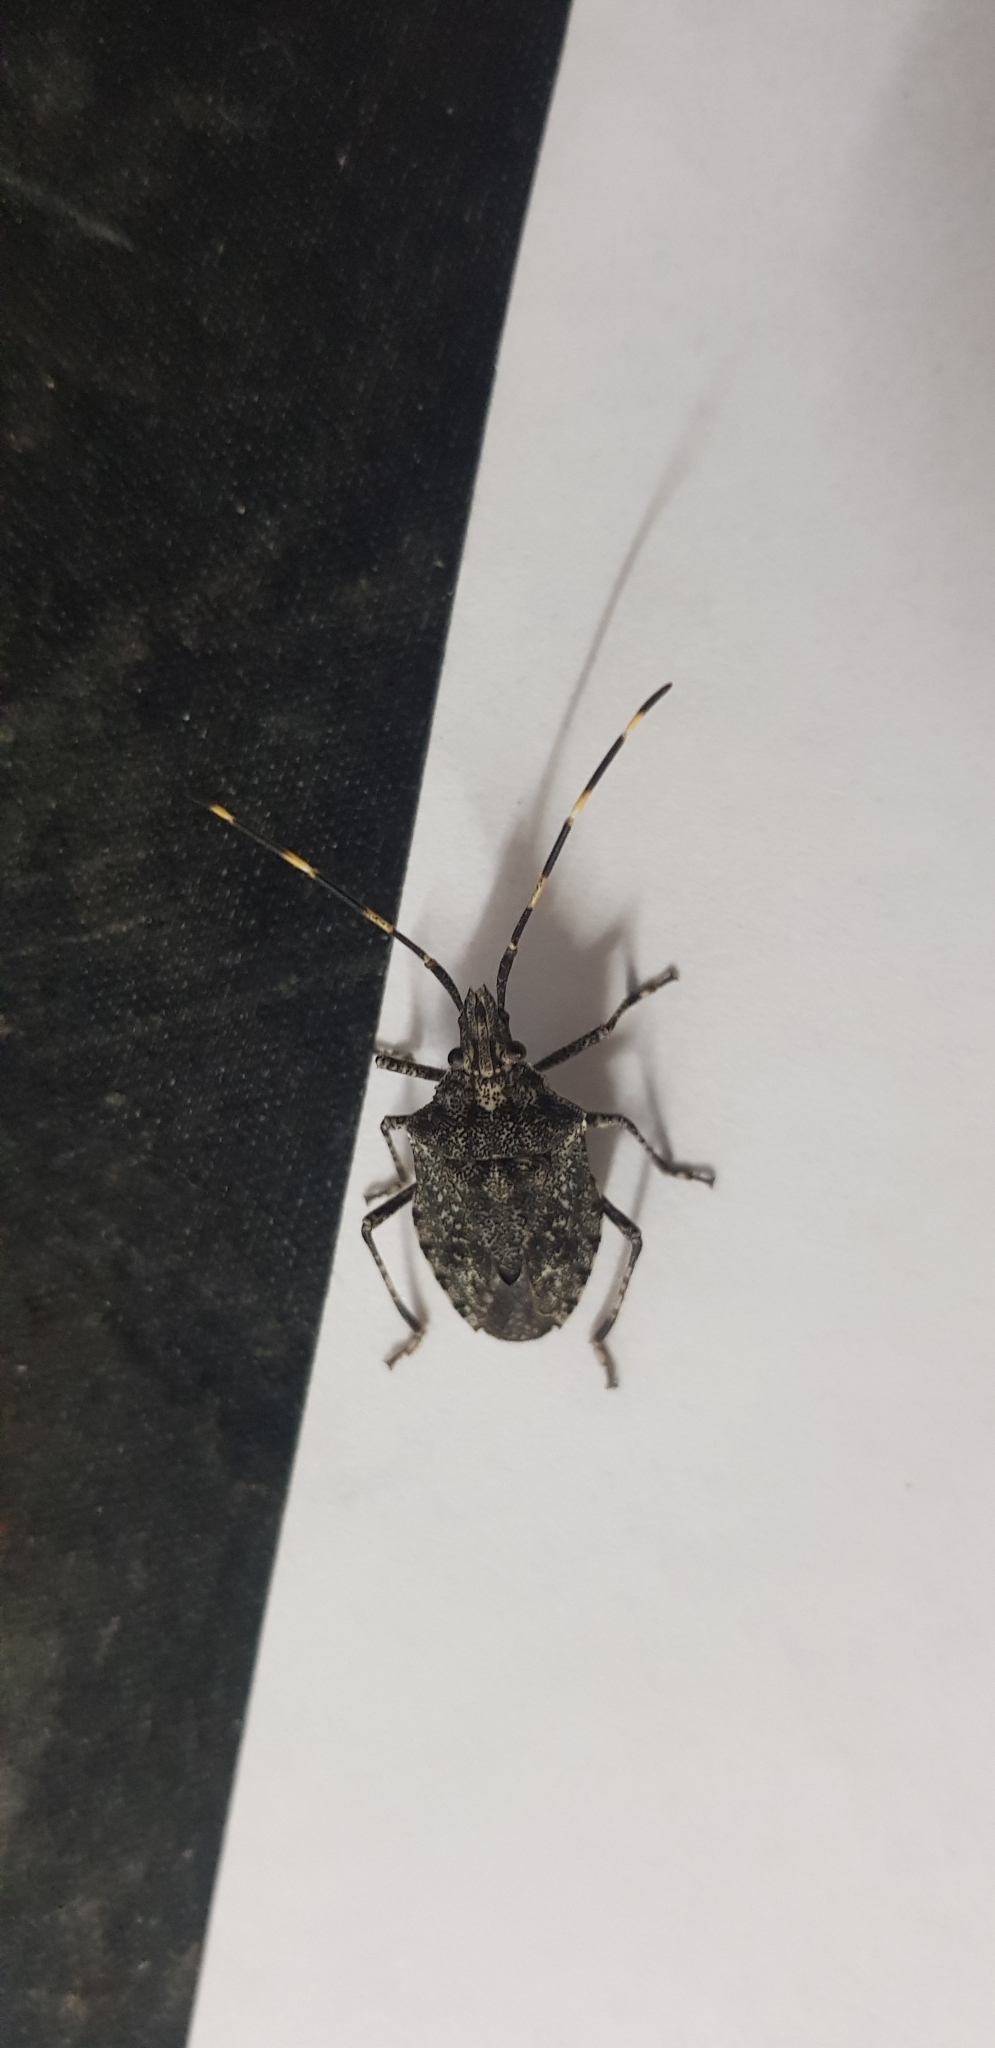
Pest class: stink_bug